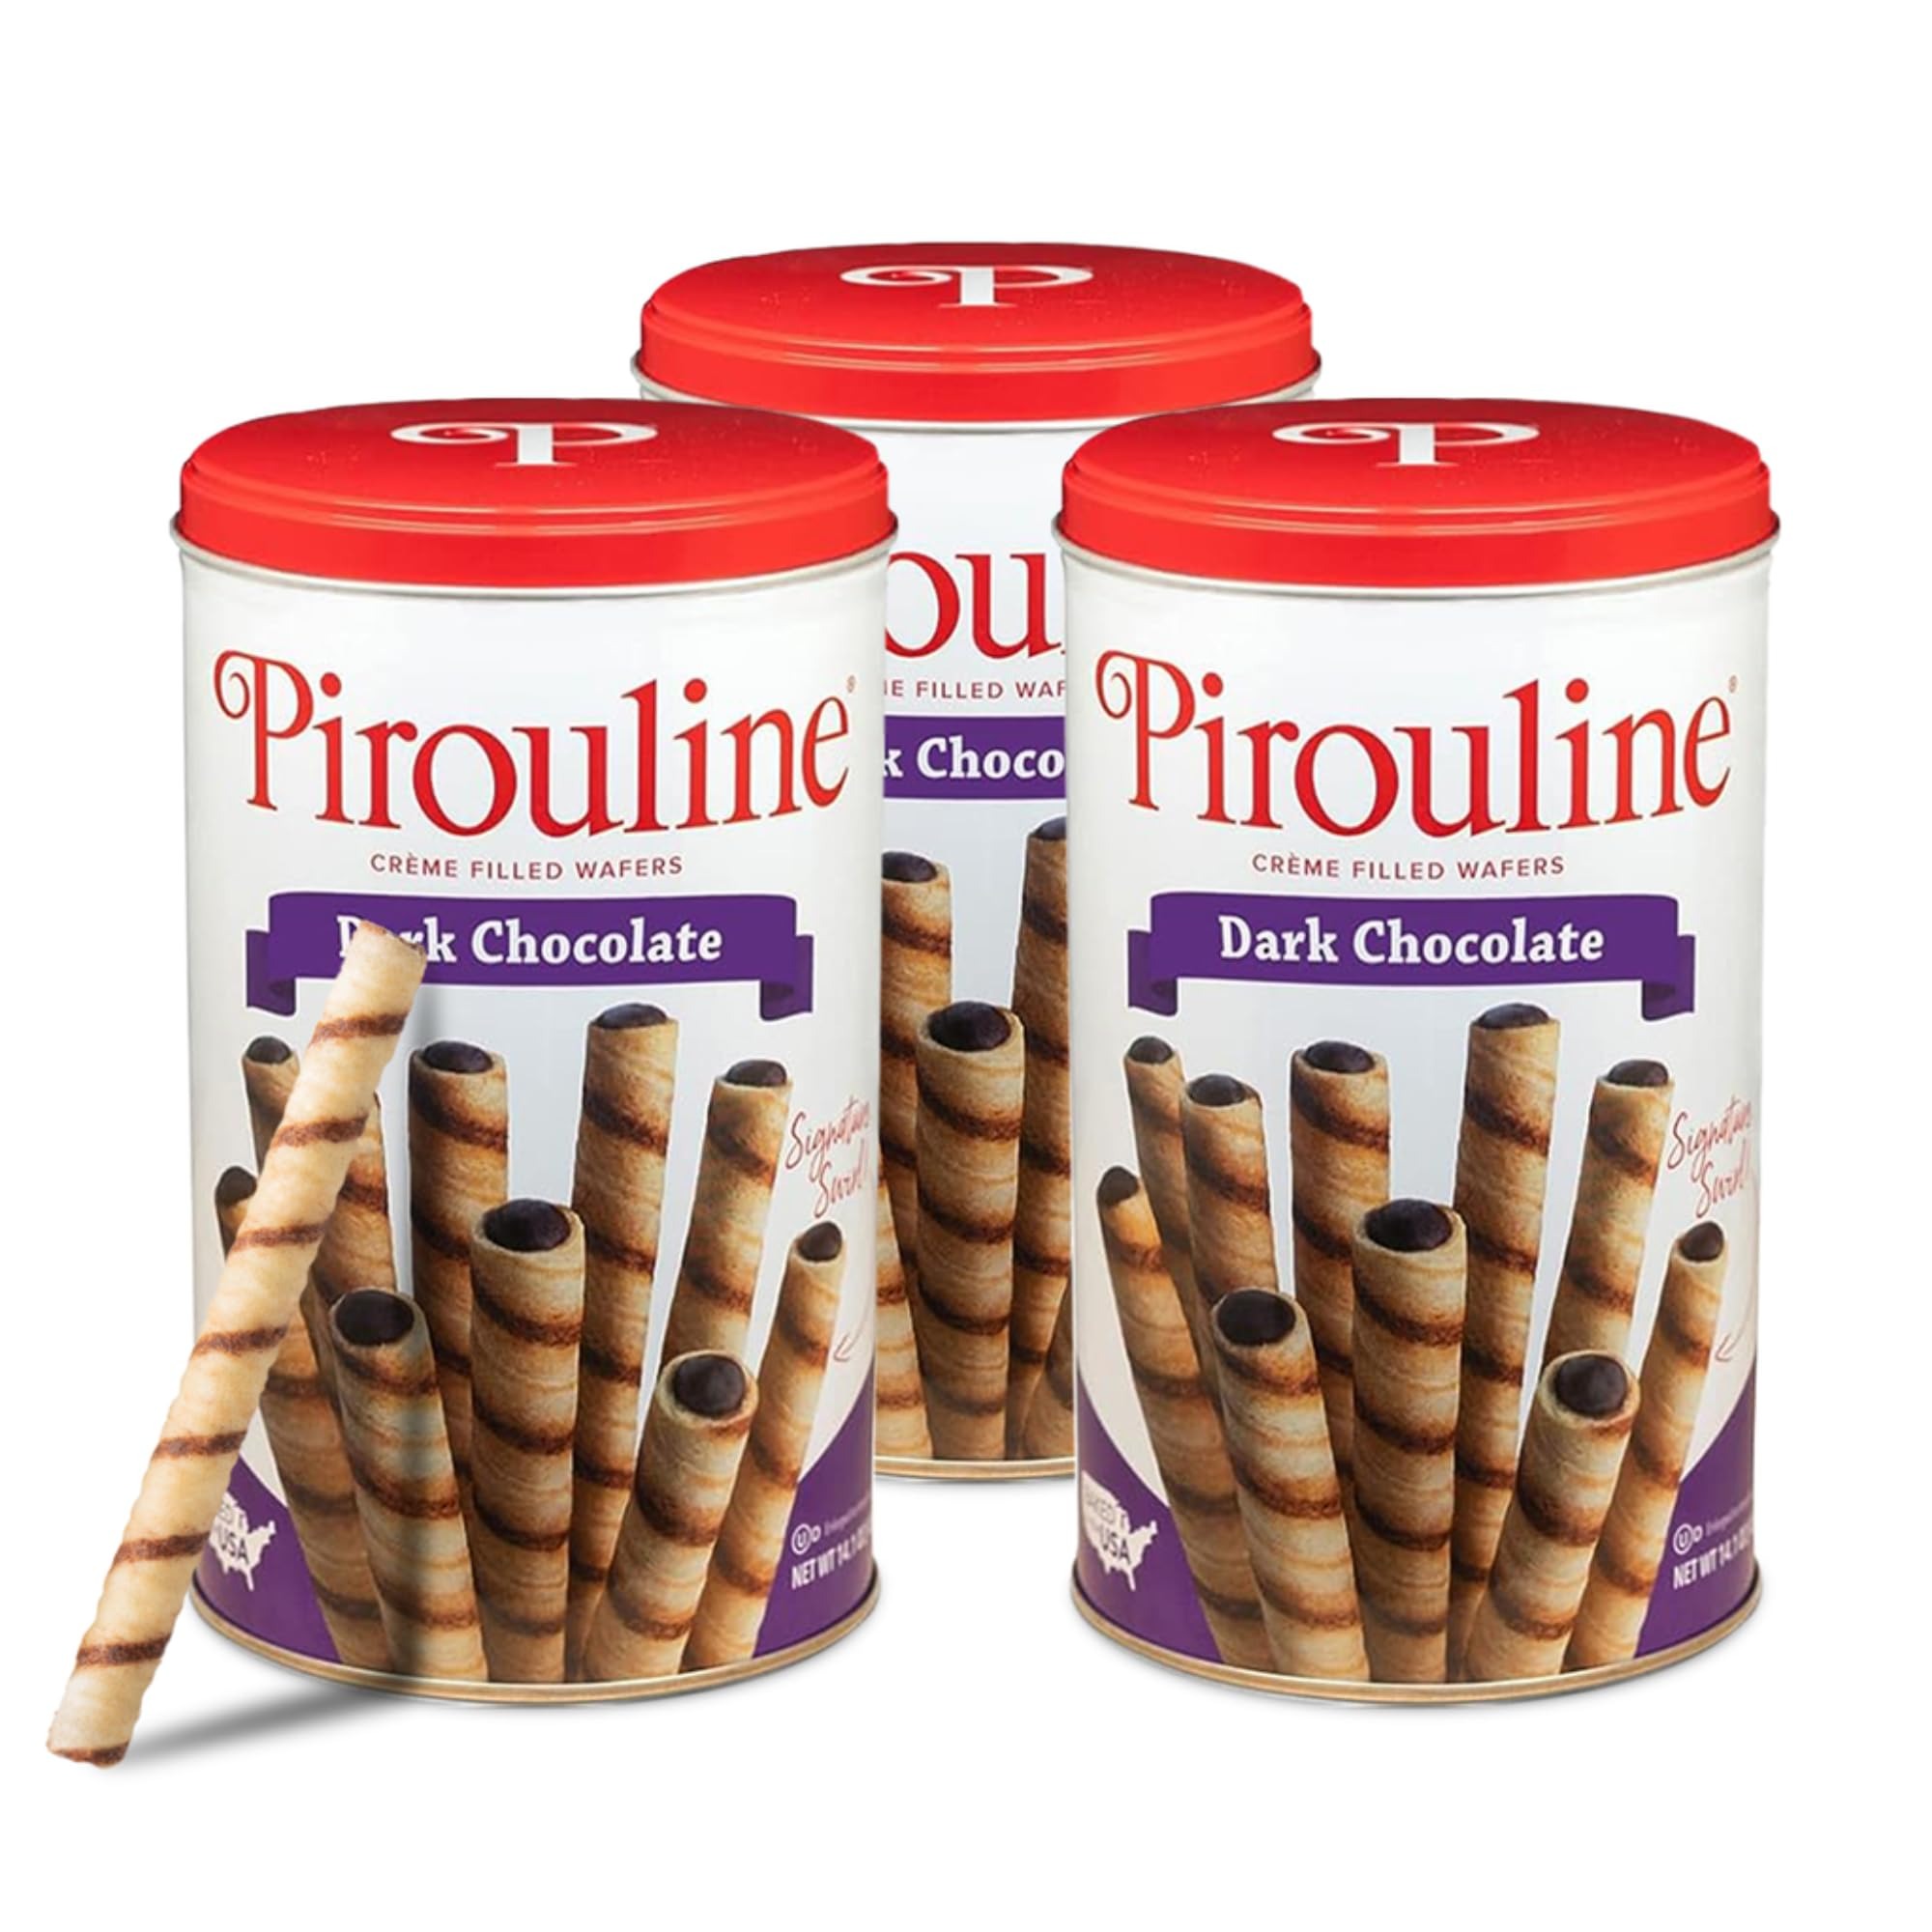
Item Name: Pirouline Rolled Wafers - Bundled with Pirouline Gift Box - Dark Chocolate Rolled Wafer Sticks, Crème Filled Wafers, Rolled Cookies for Coffee, Ice Cream, Parties, Gifts, and More - 14.1oz Tin 3 Pack
Bullet Point 1: OUR PATENTED SIGNATURE SWIRL – Found only on Pirouline rolled wafers; is your reassurance that you are enjoying the original Pirouline rolled wafers, baked fresh every day right here in America
Bullet Point 2: BAKED IN AMERICA – Enjoy your Pirouline cookies with the sweet satisfaction that this tasty treat was baked with love and care right here at home.
Bullet Point 3: EXPERIENCE – A world of flavor in each of our Pirouline cookies, a Pirouline for everyone! Perfect for sharing or enjoying as a solo treat, these wafers are a flavor adventure waiting to happen.
Bullet Point 4: THE PERFECT SNACK – Whether you're dipping them in coffee, tea or milk, these treats add an extra layer of flavor. Perfect for an after-dinner treat, an afternoon snack, and more!
Bullet Point 5: FRESH – Keep your snacking fresh with Pirouline rolled wafers. Each tin is re-useable, ensuring that your wafers stay crispy for anytime snacking. Perfect for taking on-the-go!
Product Description: Pirouline is known for our delicious, cream-filled rolled wafer cookies. We’re also known for our signature swirl, and for the fact that each of our cookies are baked with love right here in the USA. Our cookies are made with the finest ingredients and crafted with love and care to provide a truly irresistible taste experience. The decadent layers of crisp, light wafer are rolled into a tight spiral, creating the signature swirl of a Pirouline cookie. Each cookie is then filled with a rich cream bursting with flavor, providing a perfect balance of sweet and savory flavors in every bite. Our rolled wafers are a great option for snacking on-the-go, adding to a dessert plate, or sharing with friends and family. They come in a variety of sizes, making them perfect for any occasion. With their irresistible flavor, crisp texture, and classic appearance, Pirouline rolled wafers are a must-try for any cookie lover.
Value: 42.3
Unit: Ounce

Price: 8.38